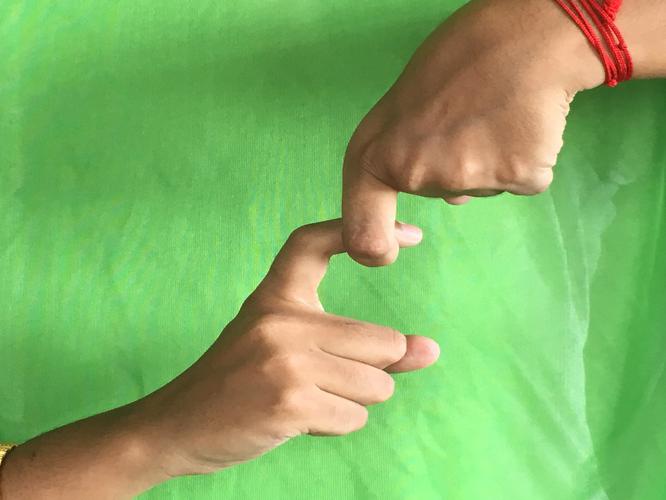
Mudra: Pasha
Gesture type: double_hand